Canal du Centre (France)

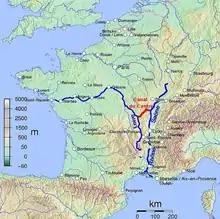
Route of the canal

The canal was first suggested during the 16th century, under King Francis I and a detailed plan was prepared by Adam de Craponne in the time of Henry II. But nothing more happened until the Chief Engineer of Burgundy, Émiland Gauthey obtained building powers in 1783. He selected a route which joined the valleys of the Loire and Saône and provided adequate water supplies at the summit. The first stone was laid in 1784 by Prince de Condé and despite the intervention of exceptional floods on the Loire in 1790, which totally wrecked a new port in Digoin, and the Revolution, the works were completed in 1792.